Catarina Ykens (II)

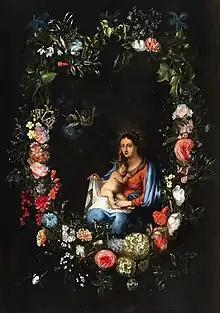
"The Virgin and Child in a Floral Wreath"

Catarina or Catharina Ykens or Catarina Ykens (II) (1659–1737 or later) was a Flemish painter. The few surviving paintings attributed to her are still lifes but she is also believed to have painted history paintings with biblical themes.